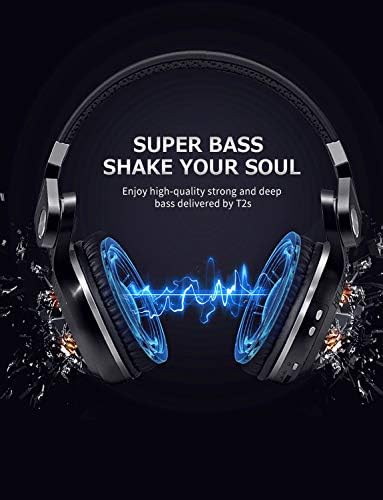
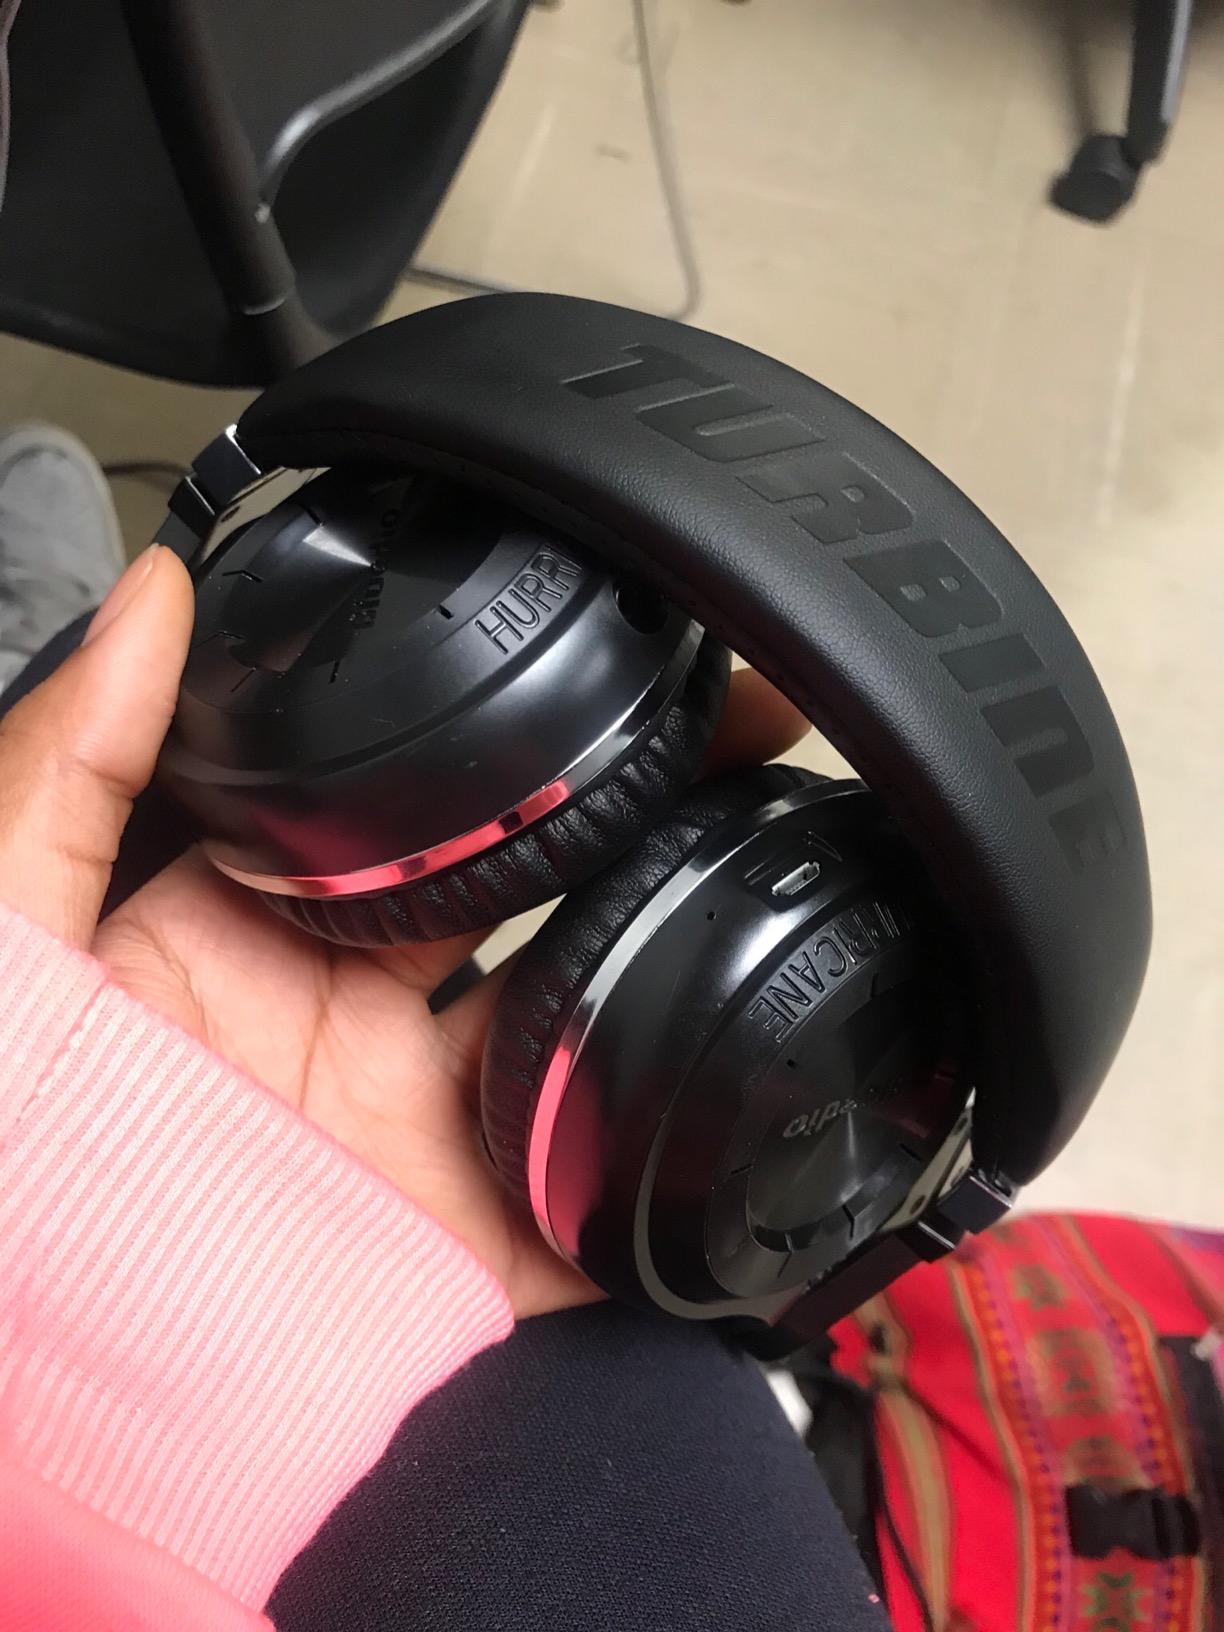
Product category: headphones
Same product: yes